Taras Kozak

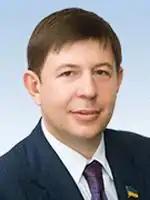
Official portrait of Taras Kozak

Taras Romanovych Kozak (born 6 April 1972) is a pro-Russian Ukrainian politician, state servant, businessman and media proprietor, and a close associate of the pro-Russian oligarch Viktor Medvedchuk. He was elected in the 2014 Ukrainian parliamentary election as a People's Deputy of the 8th convocation for the pro-Russian "Opposition Bloc" party. In 2019, he was elected a People's Deputy of Ukraine of 9th convocation for the now banned pro-Russian "Opposition Platform — For Life" party.